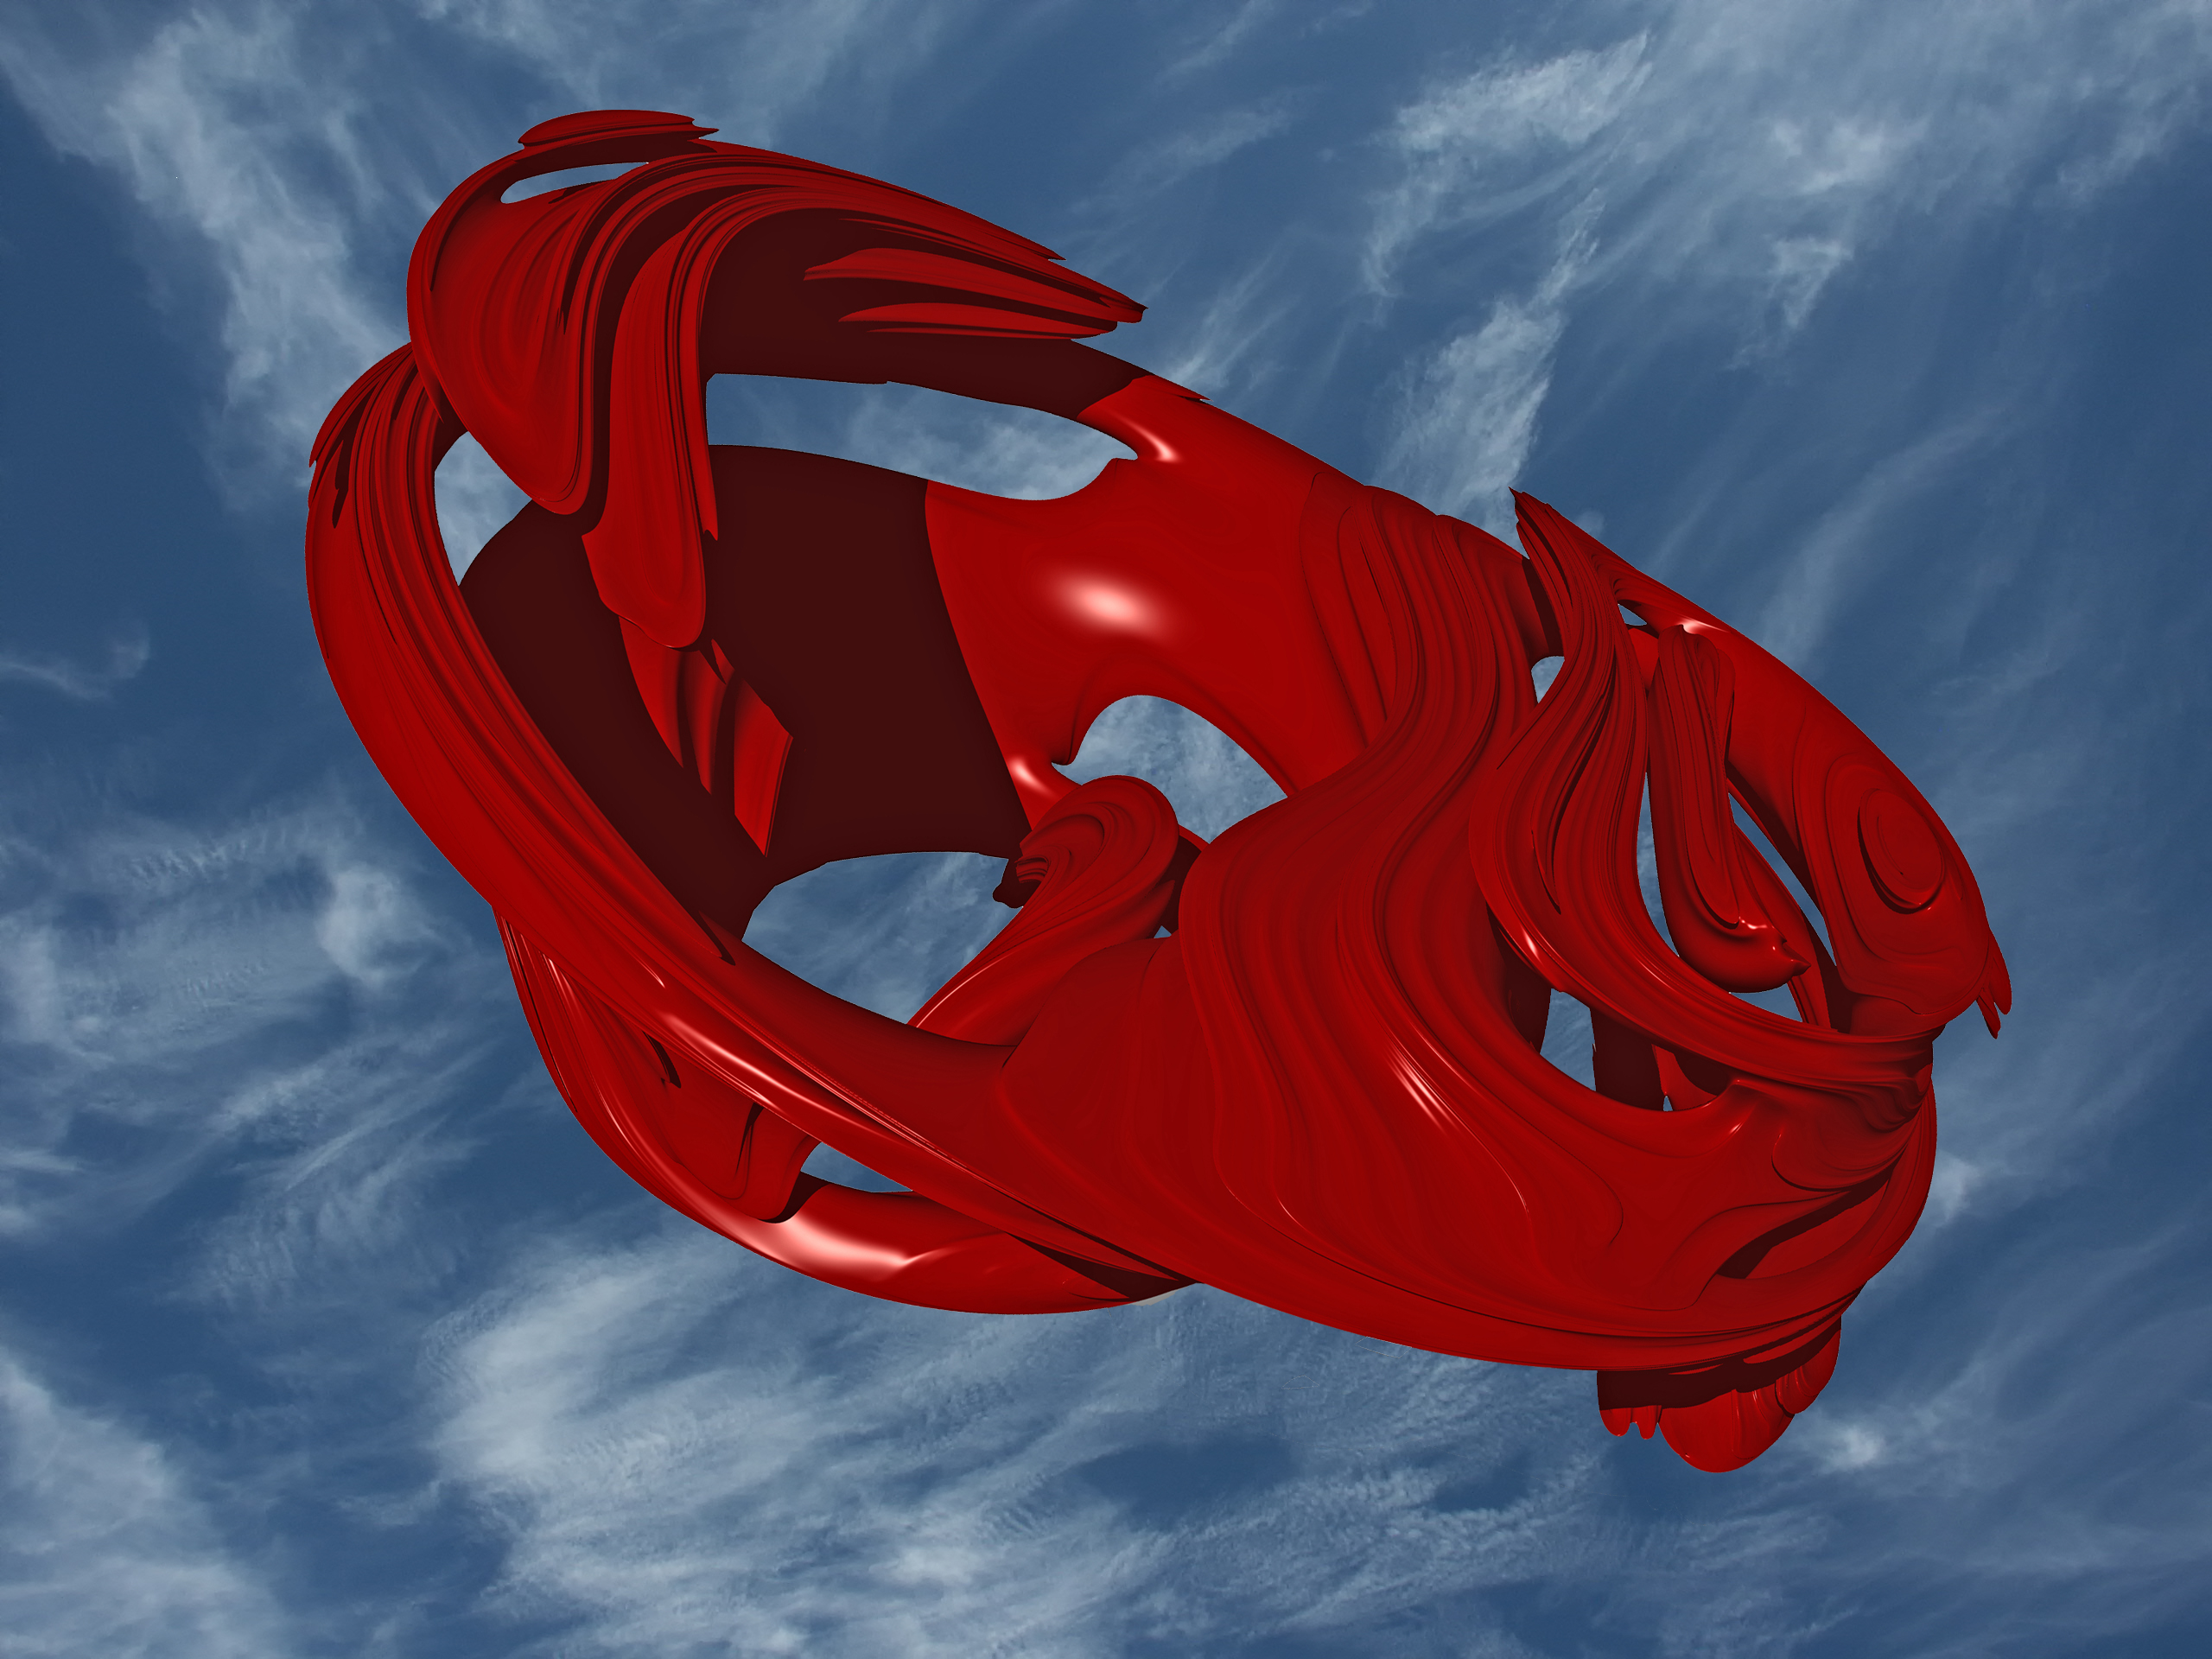
ray, red, vehicle, set, extreme sport, julia, illustration, pov, screenshot, atmosphere of earth, computer wallpaper